Michael Monroe

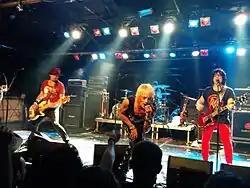
Monroe & band performing at Sala Razzmatazz 2 in May 2014 in Barcelona, Spain

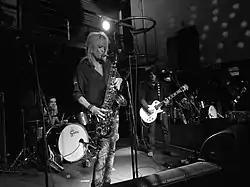
Monroe performing with his band in 2010

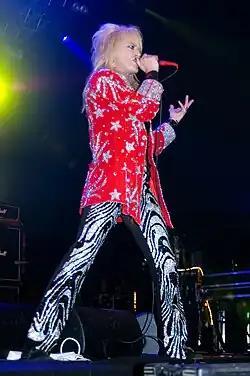
Monroe performing at the Ilosaarirock festival in 2008 in Joensuu, Finland

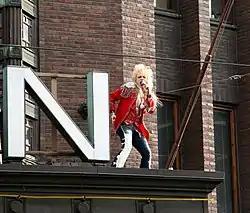
Monroe performing at the Stockmann building, Helsinki 2005

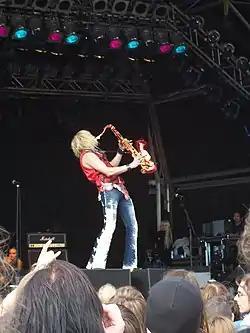
Monroe playing the saxophone on stage at the Scarborough Rock in the Castle festival

Hanoi Rocks was a band that Monroe and his friend, guitarist Andy McCoy, had thought of, but because McCoy was in the Finnish punk band Pelle Miljoona Oy, he told Monroe to start the band without him. From the very first Hanoi line-up only one member (besides Monroe) remained, rhythm guitarist Nasty Suicide, who would stay in the band until 1985. Andy McCoy left Pelle Miljoona Oy and joined Hanoi Rocks in 1980. McCoy also brought bassist Sami Yaffa with him. The band later recruited drummer Gyp Casino.